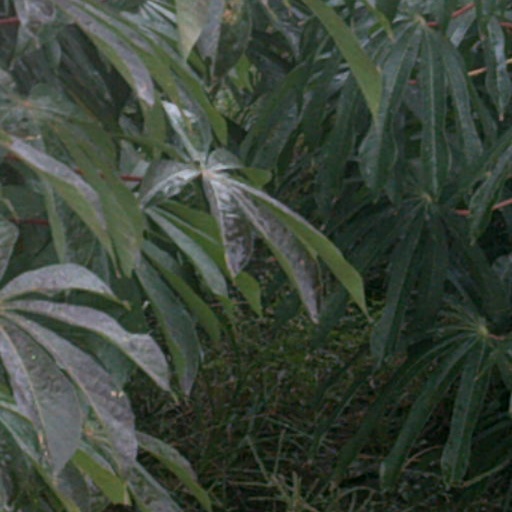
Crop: cassava